Deep diving

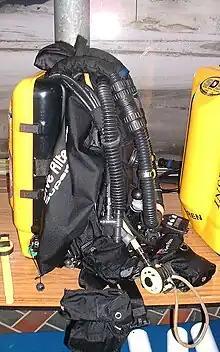
Closed circuit re­breather (AP Diving "In­spi­ra­tion").

Amongst technical divers, there are divers who participate in ultra-deep diving on scuba below . This practice requires high levels of training, experience, discipline, fitness and surface support. Only twenty-six people are known to have ever dived to at least on self-contained breathing apparatus recreationally. The "Holy Grail" of deep scuba diving was the mark, first achieved by John Bennett in 2001, and has only been achieved five times since. Due to the short bottom times and long decompression, scuba dives to these depths are generally only done for deep cave exploration or as record attempts.